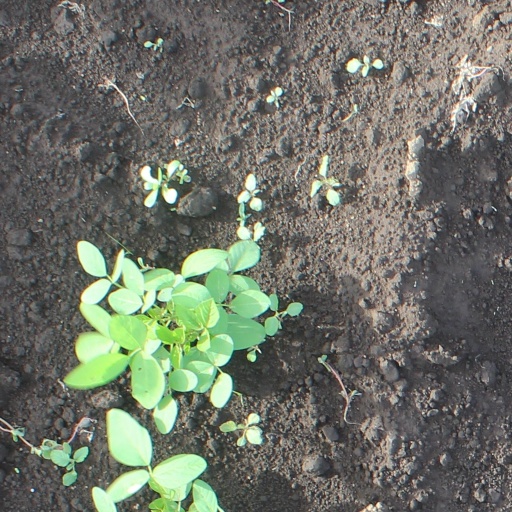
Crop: soybean